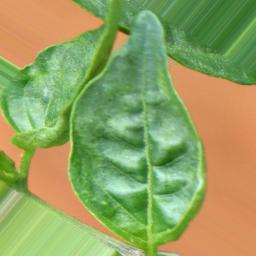
Label: mites_and_trips